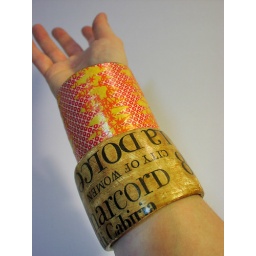
the red one is made with origami paper scrapsthe all-type bracelet is inspired by titles of fellini films